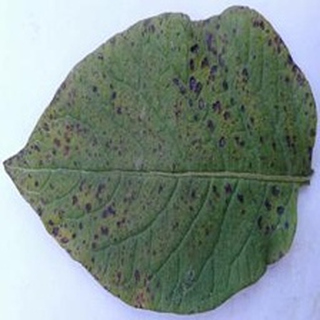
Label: potato_early_blight